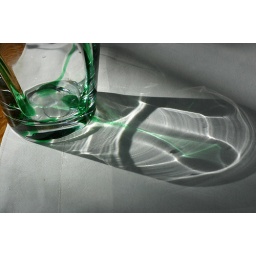
hand-painted water glass used in one of the hotel restaurants.